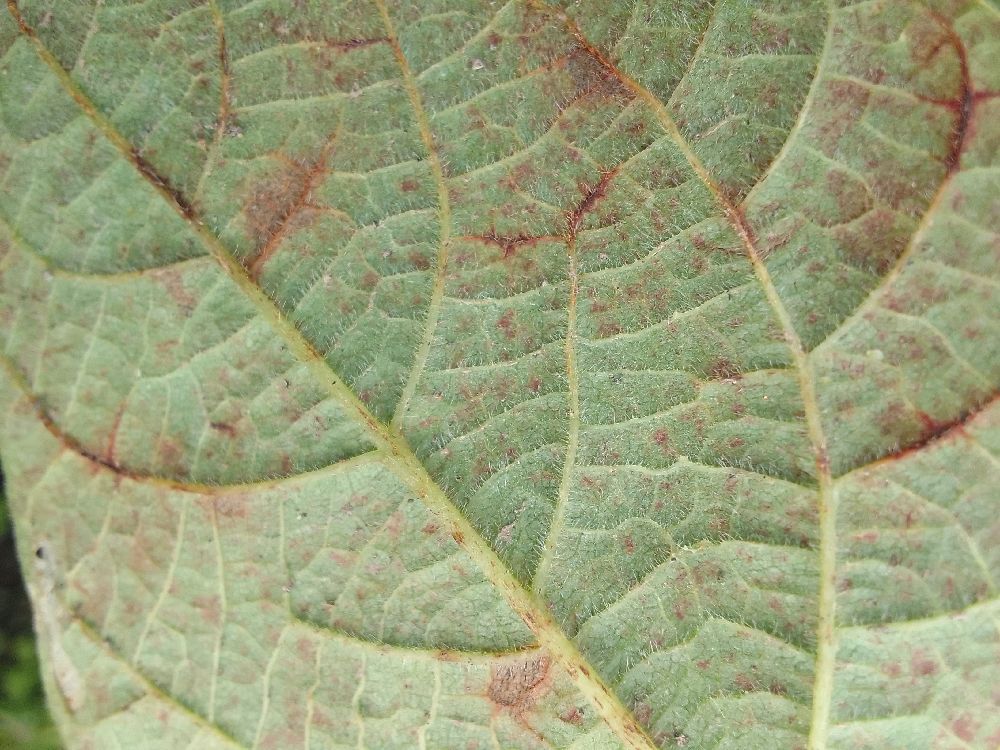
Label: anthracnose